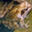
Label: frog